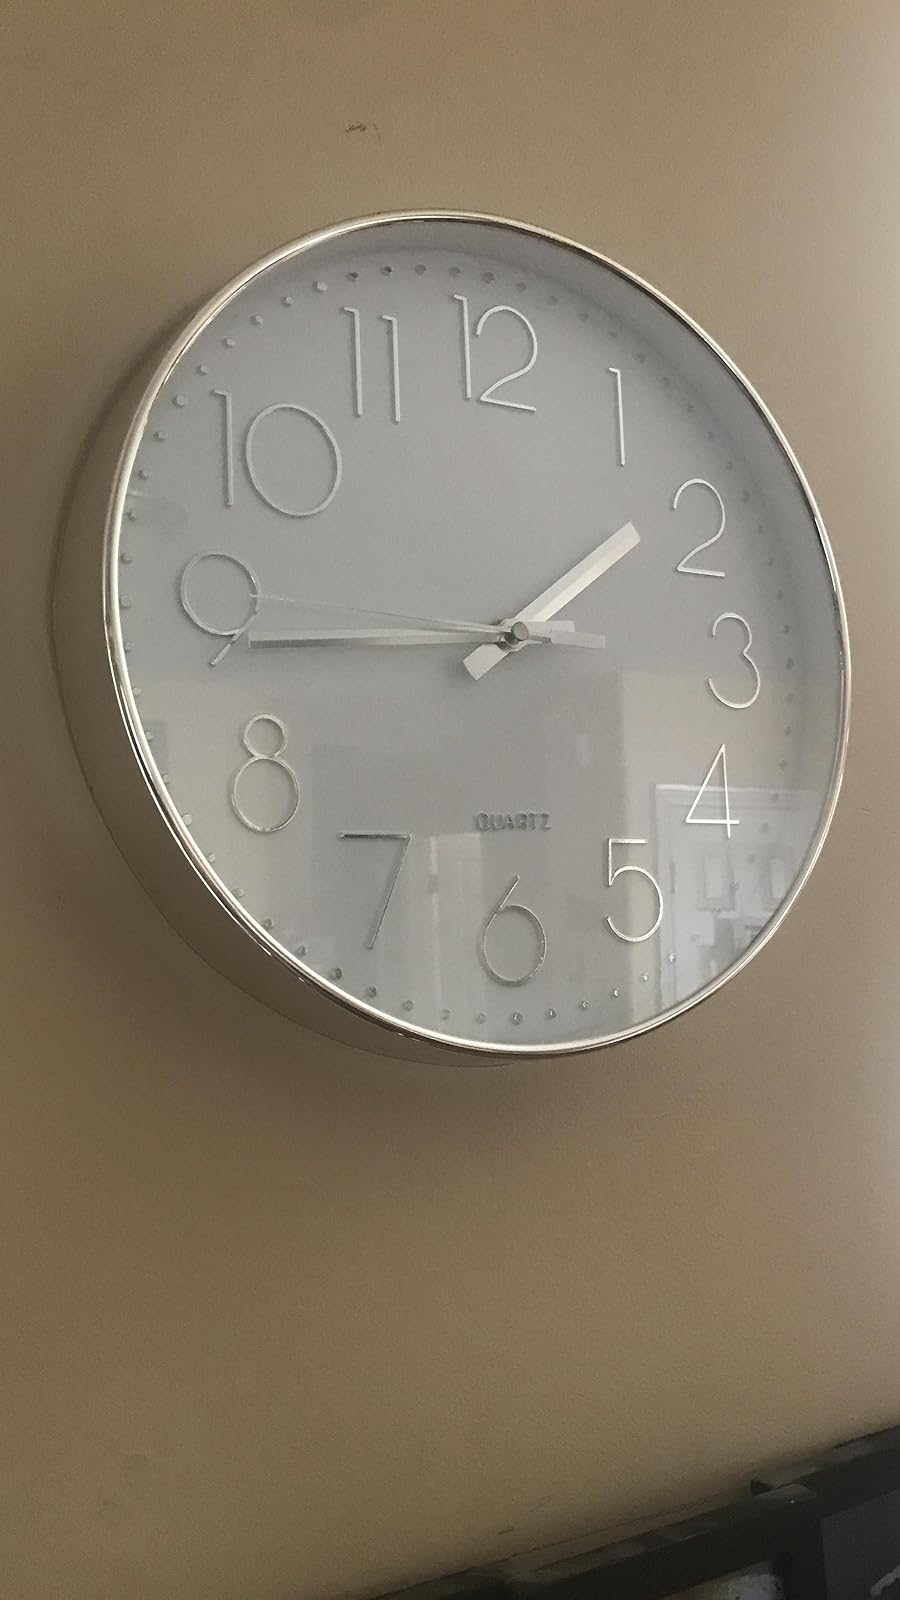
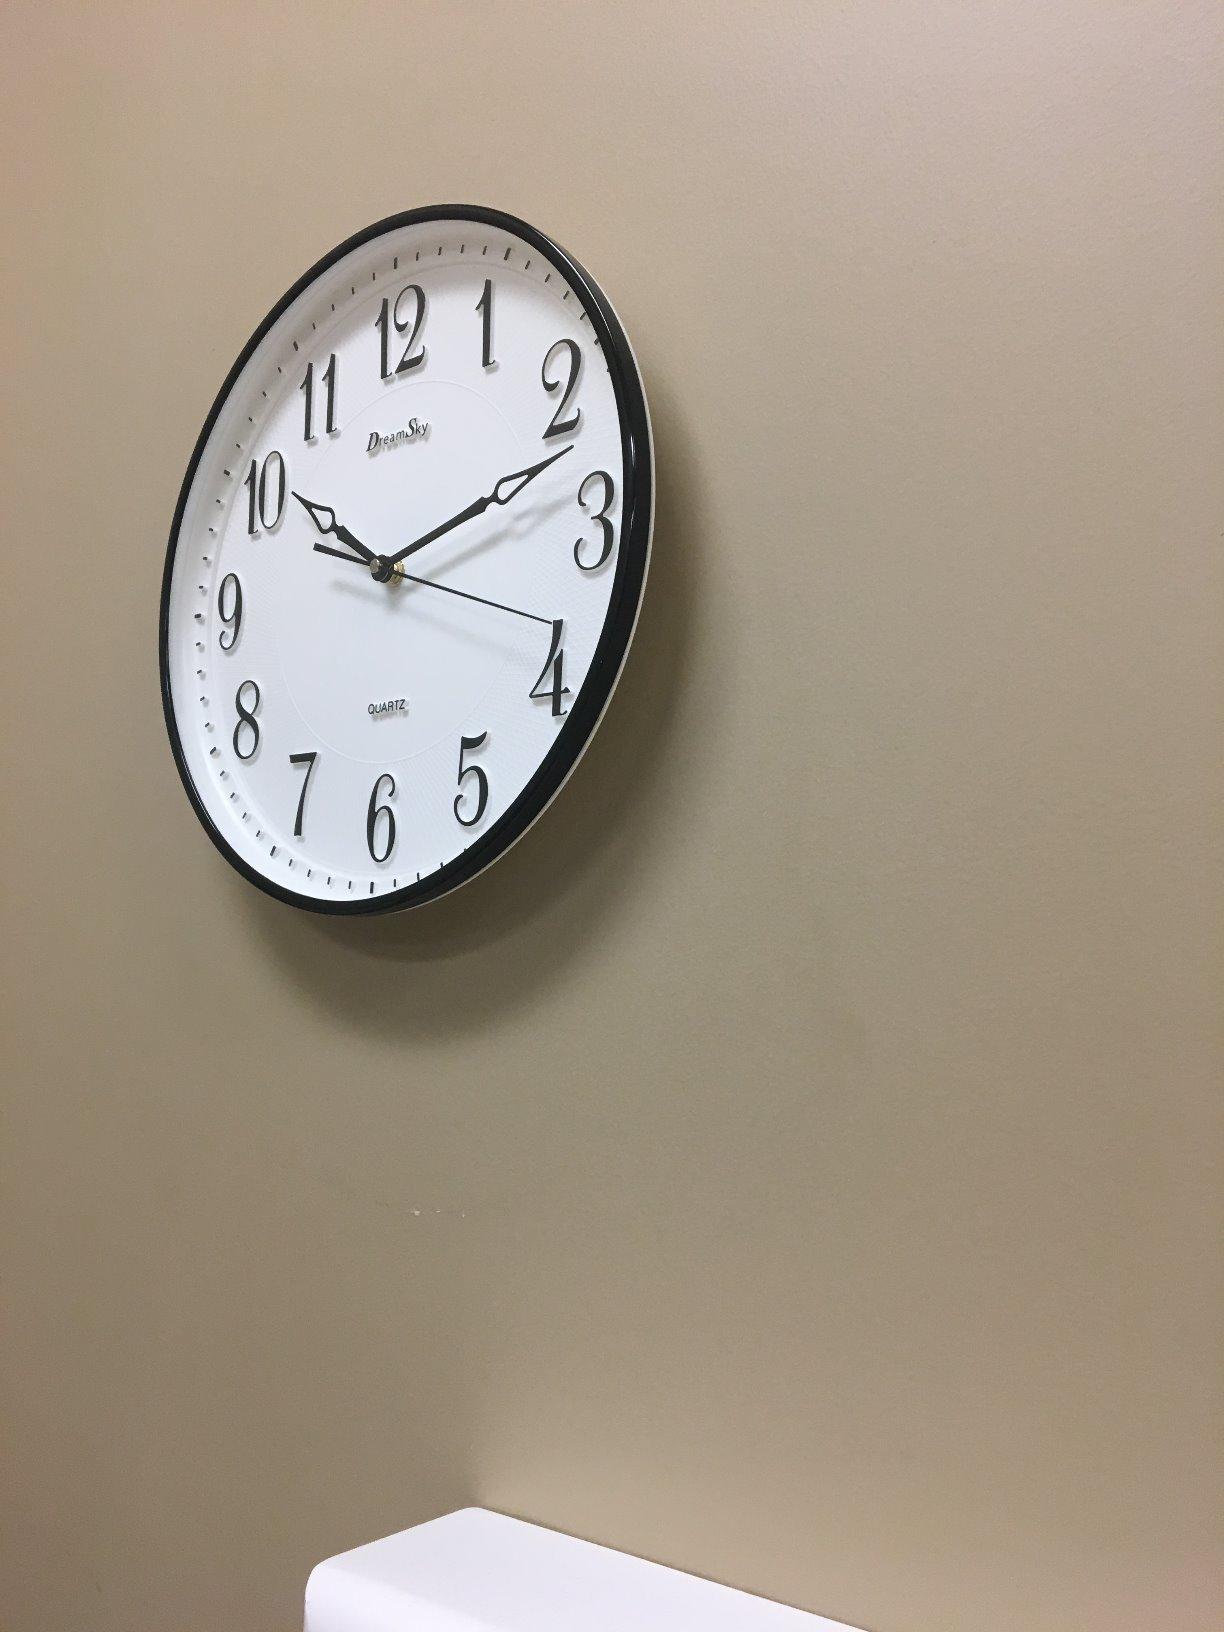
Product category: clock
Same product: no